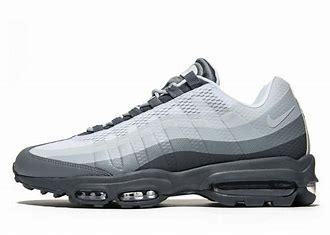
Brand: Nike
Model: Air Max 95